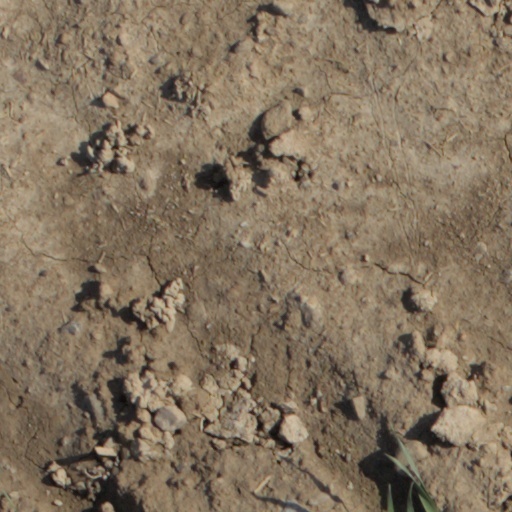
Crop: wheat